Wilderness hut

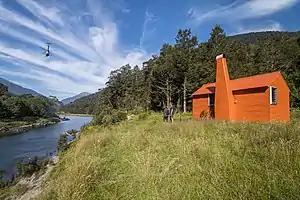
Back country hut in the Haast River valley of the West Coast region of New Zealand

A wilderness hut, bothy, backcountry hut, or backcountry shelter is a free, primitive mountain hut for temporary accommodation, usually located in wilderness areas, national parks and along backpacking and hiking routes. They are found in many parts of the world, such as Finland, Sweden, Norway, northern Russia, the Alps, the Pyrenees, Scotland, Australia, New Zealand, Canada, and the United States. Huts are basic and unmanned, without running water.